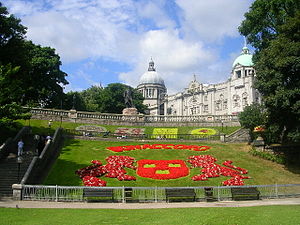
Tæppebed
Tæppebede i i Union Terrace Gardens, Aberdeen
Ved tæppebede forstår man bede af blomstrende planter eller bladplanter, som er holdt så lave og tætte, at de danner som et tæppe på jorden.